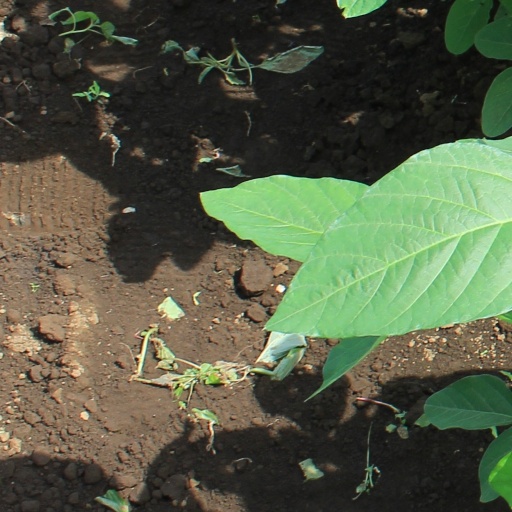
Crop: soybean